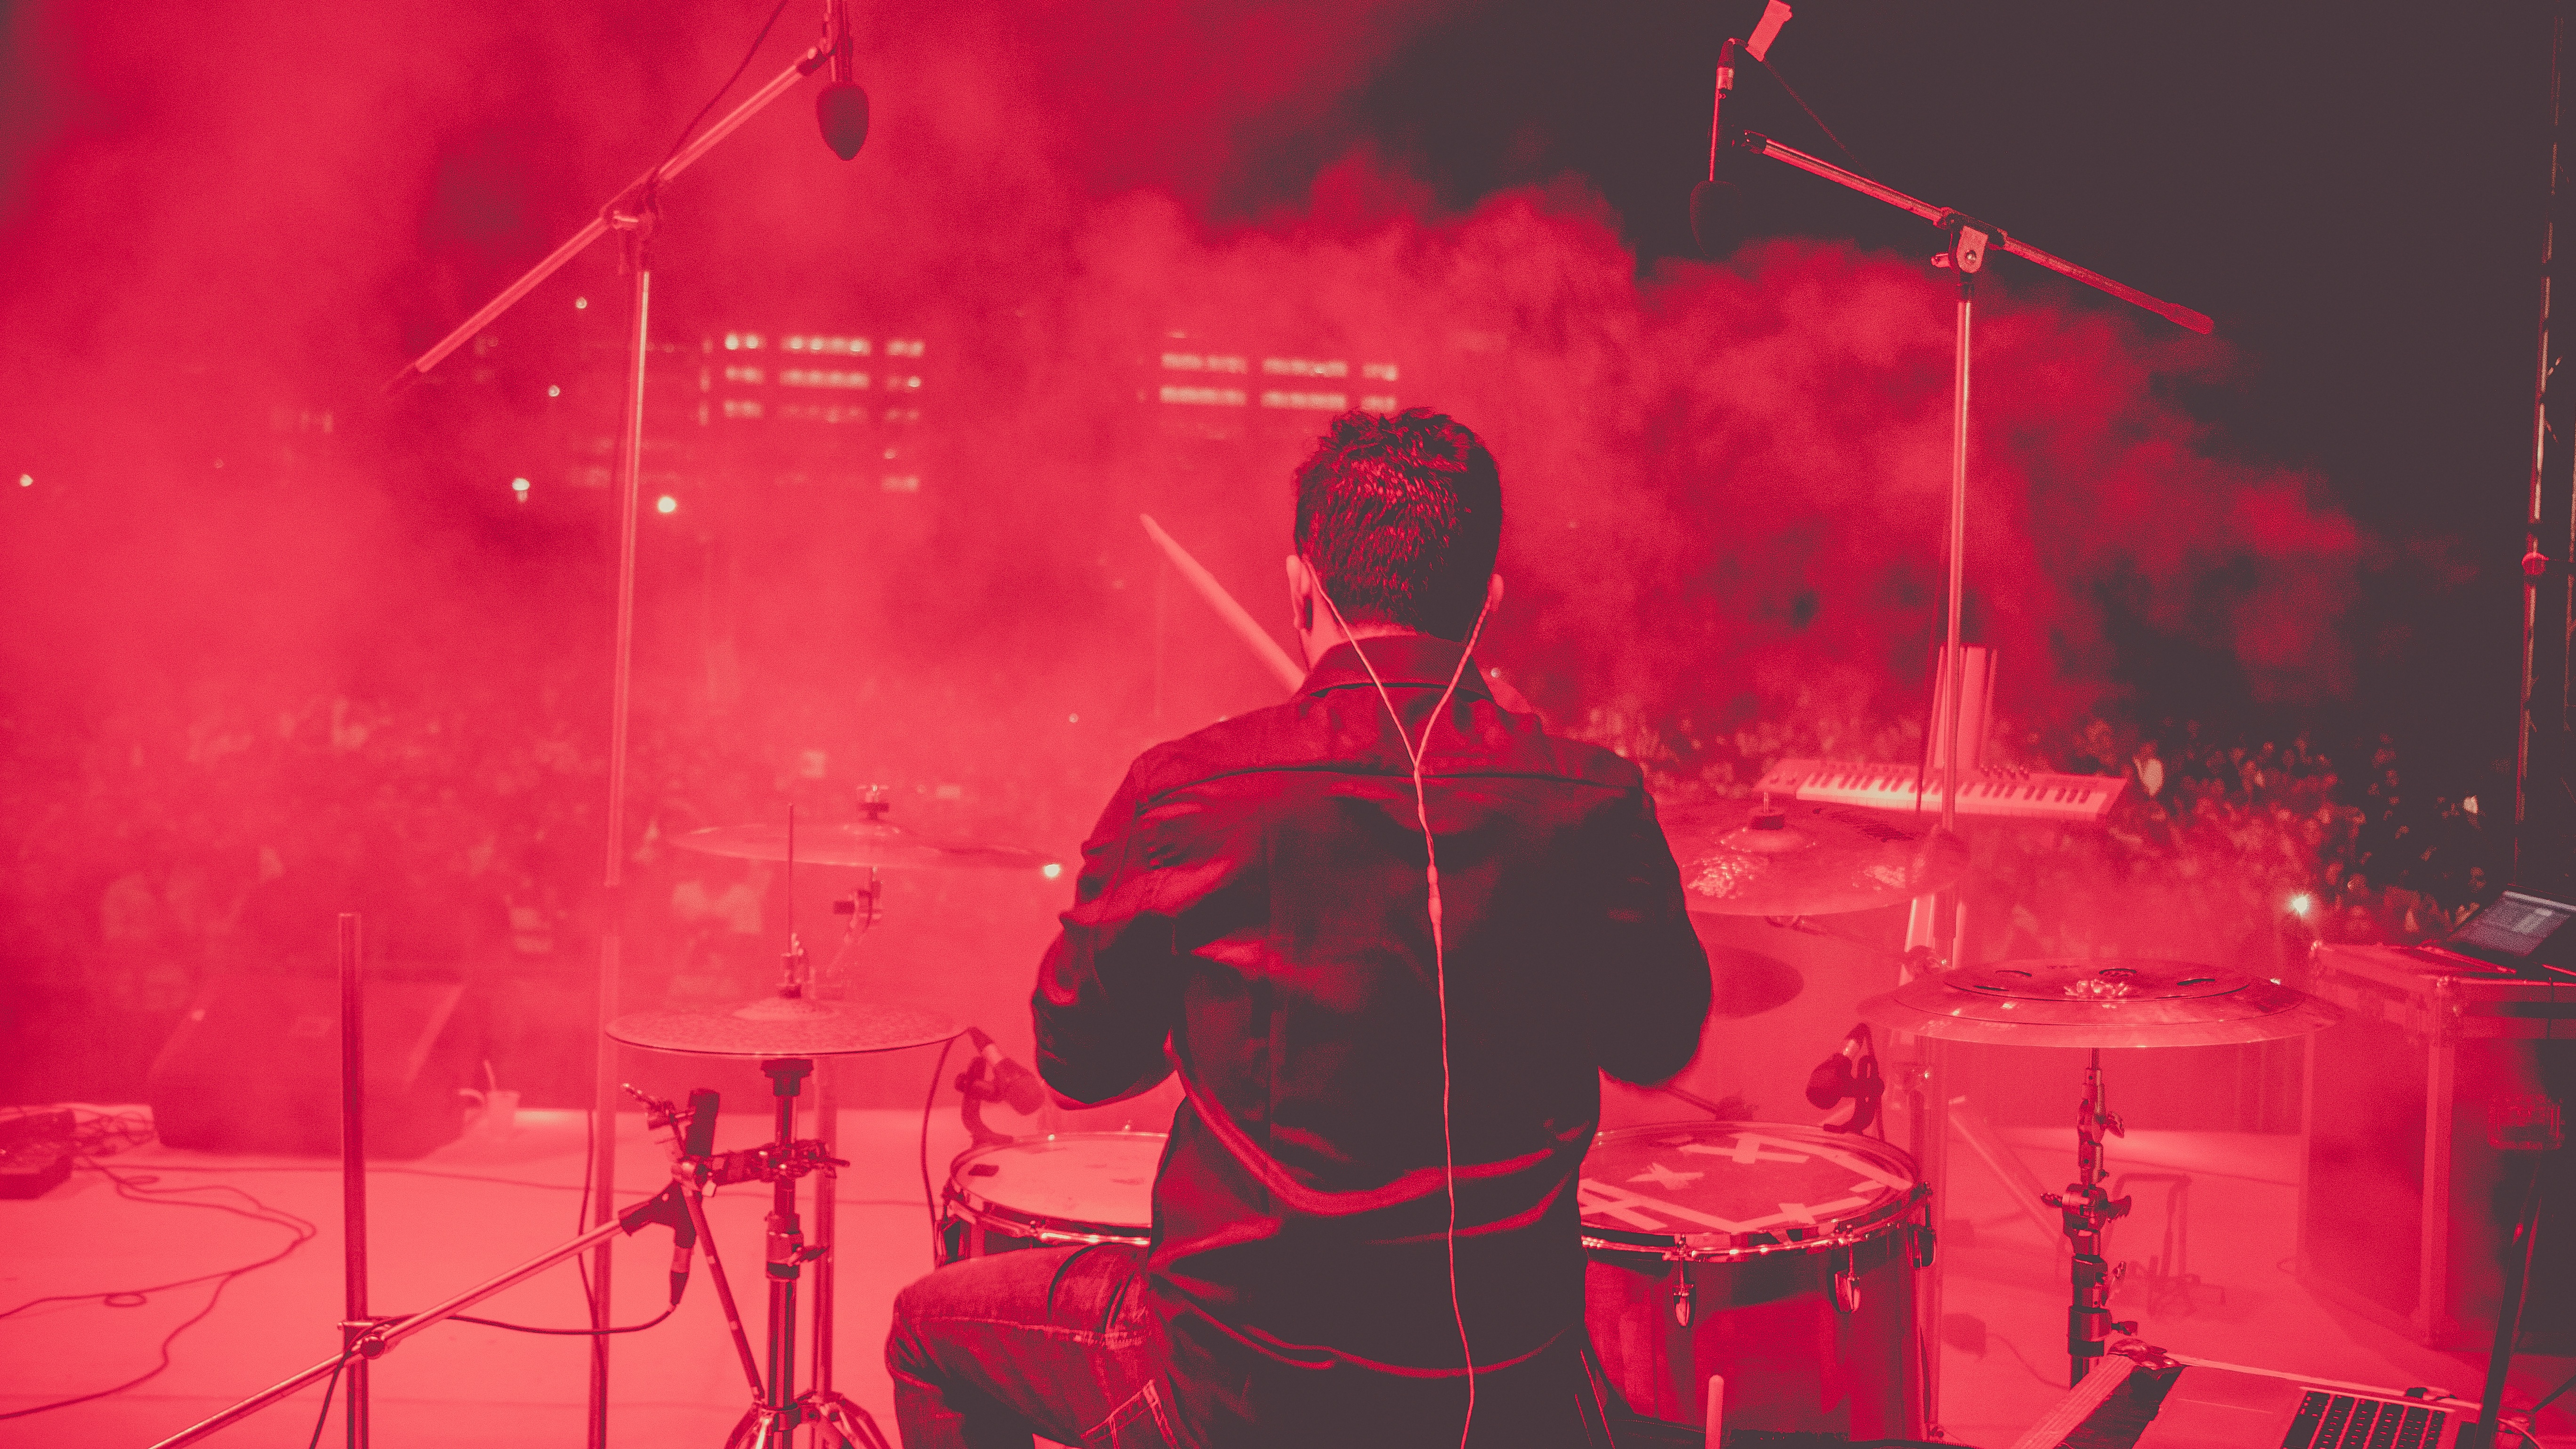
concert, red, color, stage, illustration, performance, drums